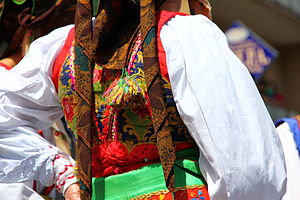
Samugheo
Samugheo er en by og en kommune i provinsen Oristano i regionen Sardinien i Italien. Byen ligger i 370 meters højde og har 3.030 indbyggere. Kommunen har et areal på 81,28 km² og grænser til kommunerne Allai, Asuni, Atzara, Busachi, Laconi, Meana Sardo, Ortueri, Ruinas og Sorgono.